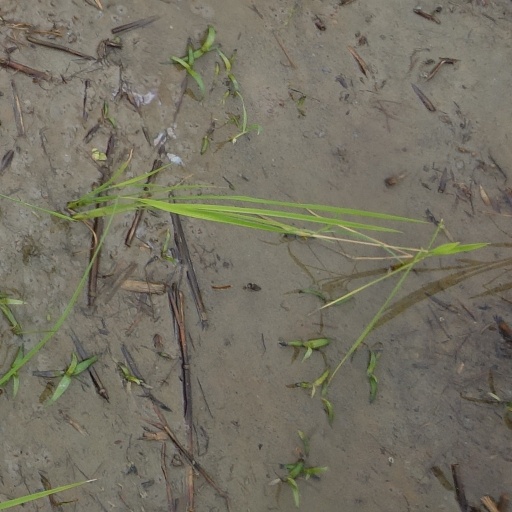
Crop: rice